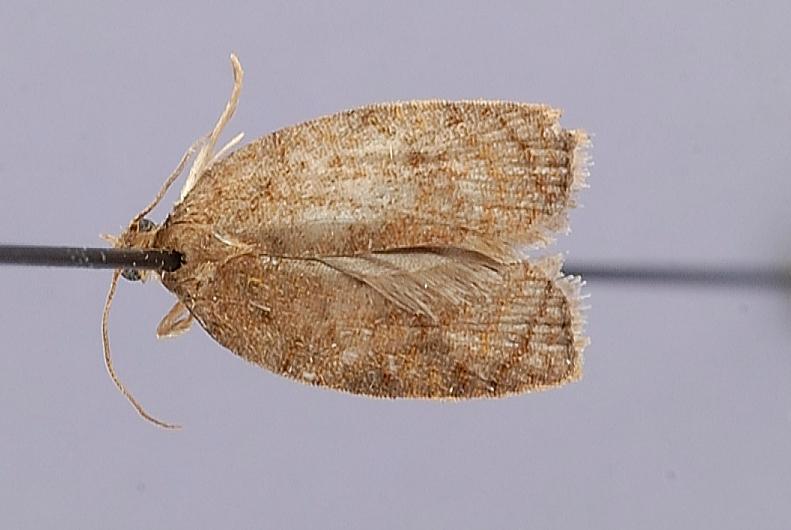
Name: Cylichneulia cylichna
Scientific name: Cylichneulia cylichna Razowski, 1994
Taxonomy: Animalia, Arthropoda, Insecta, Lepidoptera, Tortricidae, Tortricinae
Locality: Aragua, Rancho Grande, 1100 m, Aragua, Venezuela
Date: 15 Jun 1967 to 21 Jun 1967